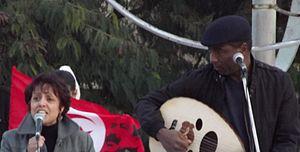
Amel Hamrouni et Khmais, membres de la troupe Recherche musicale de Gabès, qui jouent dans une manifestation suite à l'assassinat de Chokri Belaïd
Amel Hamrouni, née le 7 avril 1961 à El Hamma, est une chanteuse tunisienne engagée.